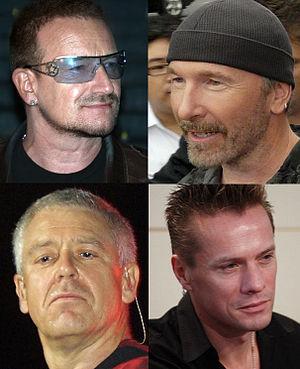
One est une chanson d'amour pop rock alternatif du groupe de rock irlandais U2, publiée le 6 mars 1992. Troisième des cinq singles extraits de leur septième album Achtung Baby paru en 1991, ce morceau donne lieu a plusieurs interprétations concernant le sens des paroles. La première raconte la séparation entre un homme et une femme car ils se font du mal. La seconde relate une conversation tendue entre un père et son fils gay séropositif. Enfin la dernière interprétation, touche à la relation de Bono et son père ou même de la réunification des deux Allemagne. N°1 en Irlande et au Canada à sa sortie, One est devenu avec le temps un classique du répertoire de U2. Il a été acclamé par la presse mondiale et est cité dans des sondages comme l'une des plus grandes chansons de tous les temps. De nombreux artistes comme Johnny Cash, R.E.M., Joe Cocker ou Mary J. Blige l'ont reprise. U2 l'interprète dans toutes ses tournées depuis le Zoo TV Tour en 1992.
Ordinary Love est une chanson d'amour pop rock de 2013, du groupe de rock irlandais U2. Ce tube single extrait de la bande originale du film biographique « Mandela : Un long chemin vers la liberté » de Justin Chadwick en 2013, Golden Globe de la meilleure chanson originale 2014, est un des plus importants succès international du groupe, écrit en hommage et en souvenir au leader non-violent emblématique historique anti-apartheid, président de la république d'Afrique du Sud, et Prix Nobel de la paix Nelson Mandela.
Magnificent est une chanson d'amour pop rock alternatif de 2009 du groupe de rock irlandais U2. Ce titre est un des tubes de leur répertoire, second des trois singles extraits de leur douzième album No Line on the Horizon.